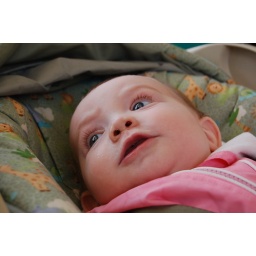
Nugget in her borrowed car seat